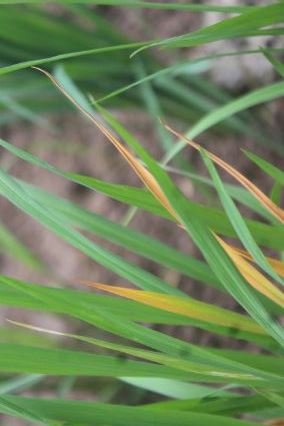
Disease: Tungro